Adrien de Gerlache

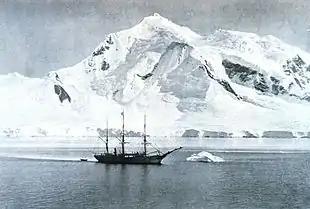
The "Belgica" anchored near Mount William, on Anvers Island

On 28 February 1898, de Gerlache's expedition became trapped in the ice of the Bellinghausen Sea, near Peter I Island. Despite their efforts, they quickly realised that they would be forced to spend the winter in Antarctica. Total darkness set in on 17 May, lasting until 23 July. Another seven months of hardship followed as the crew laboured to free the vessel from the ice. Several men lost their sanity, including one Belgian sailor who left the ship ""announcing he was going back to Belgium"". The party also suffered from scurvy.